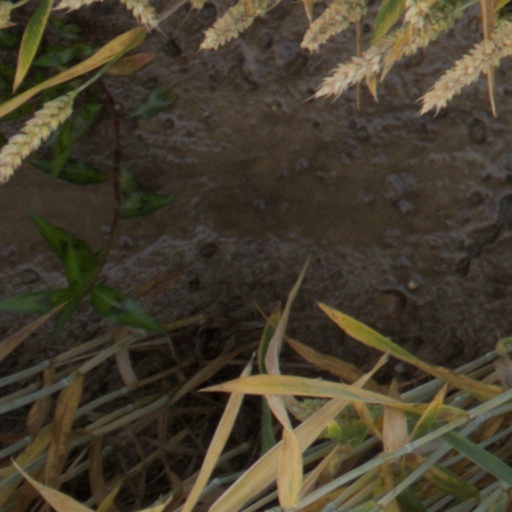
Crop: wheat